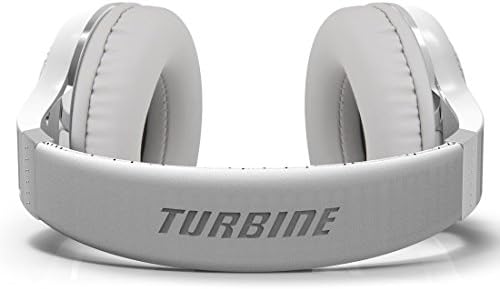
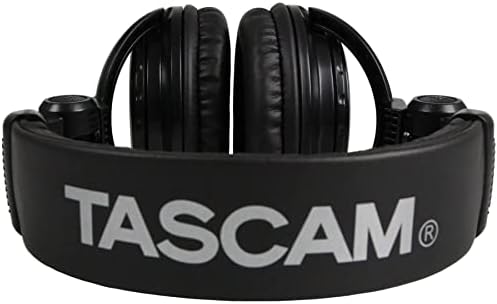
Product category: headphones
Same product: no